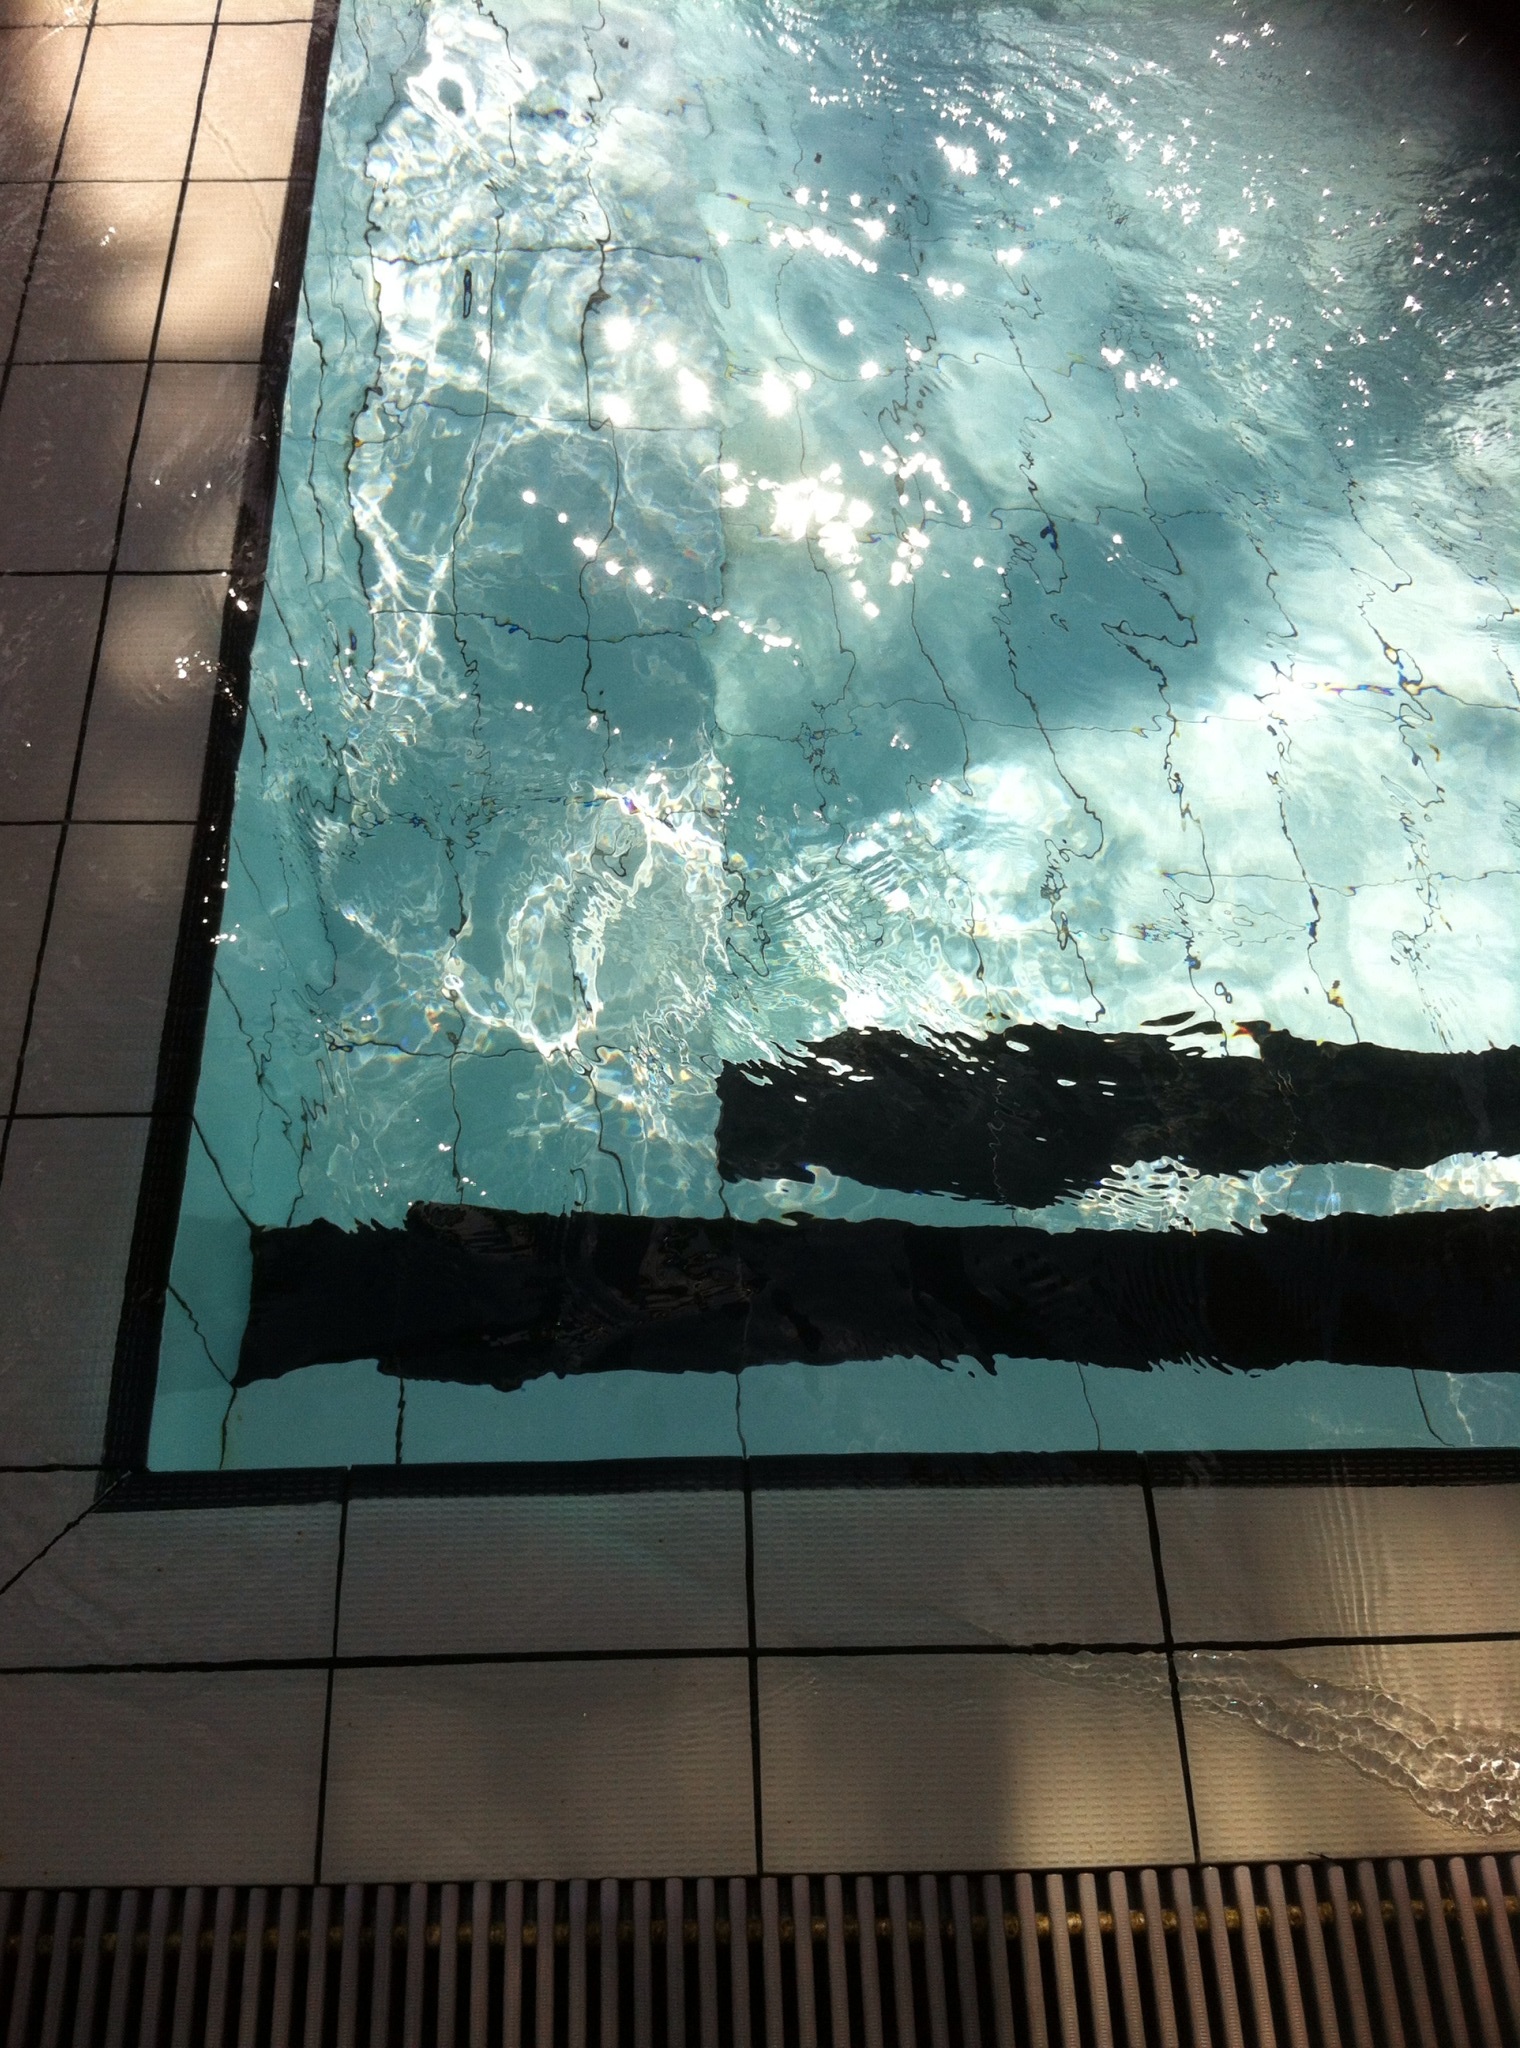
light, window, glass, wall, reflection, color, blue, shape